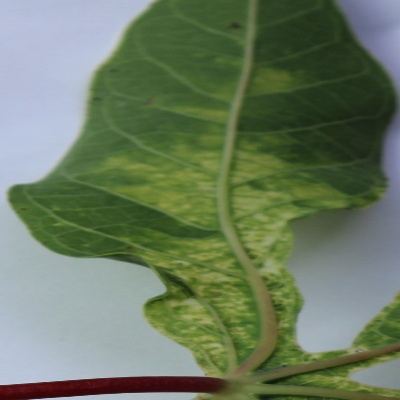
Crop: Cassava
Condition: mosaic